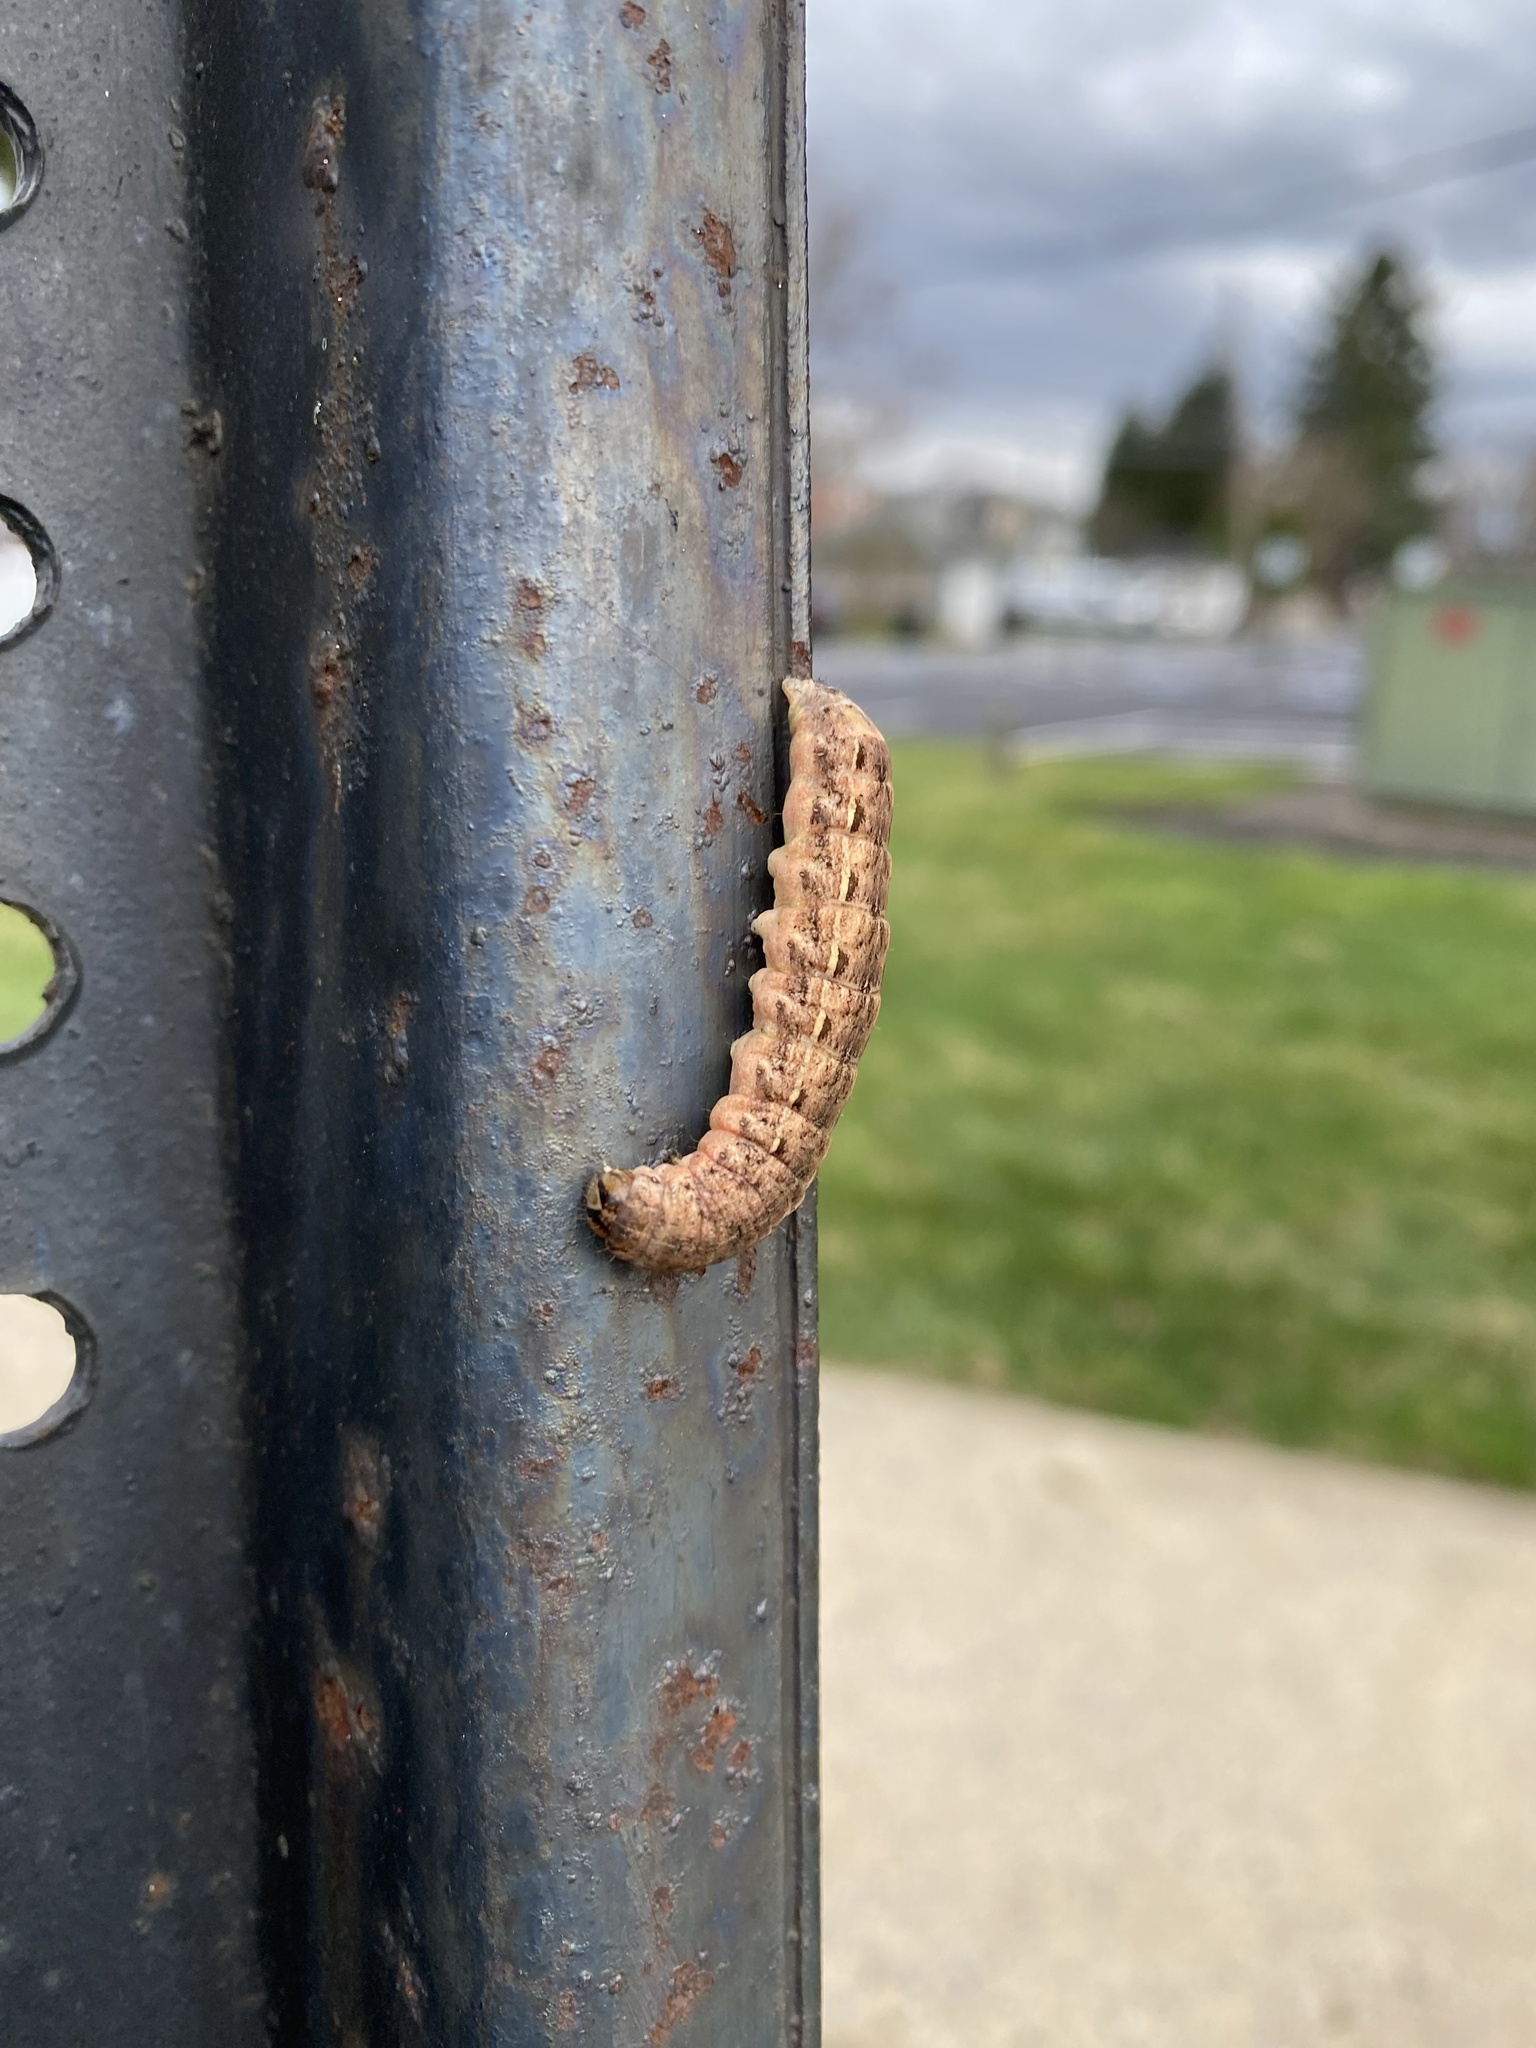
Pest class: cutworms